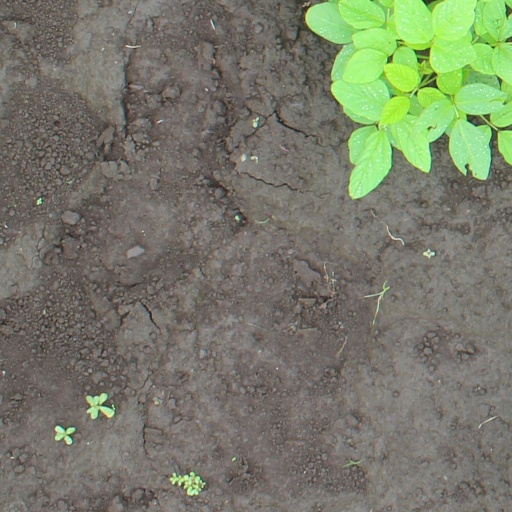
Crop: soybean